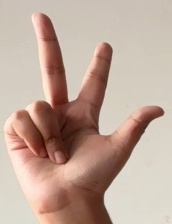
ASL sign: 3